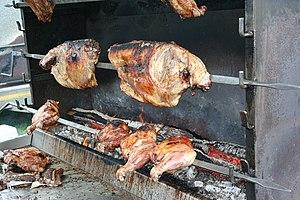
Rotissoire à gigot dans l'allée des rotisseurs à la foire de Lessay - Manche - France
Lessay est une ancienne commune française, située dans le département de la Manche en région Normandie, peuplée de 2 009 habitants.